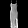
Label: Dress